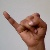
The image shows a hand gesture representing the letter 'J' in Indian Sign Language.